Erlking

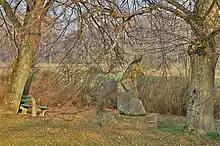
Statue depicting the Erlking in the ancient graveyard of Dietenhausen, in Keltern, Germany.

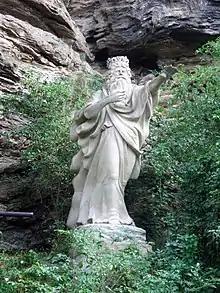
Monument to Goethe's "Erlkönig" in Jena at the place where the rider in the poem supposedly met the Erlkönig

In European folklore and myth, the Erlking is a sinister elf who lingers in the woods. He stalks children who stay in the woods for too long, and kills them with a single touch.